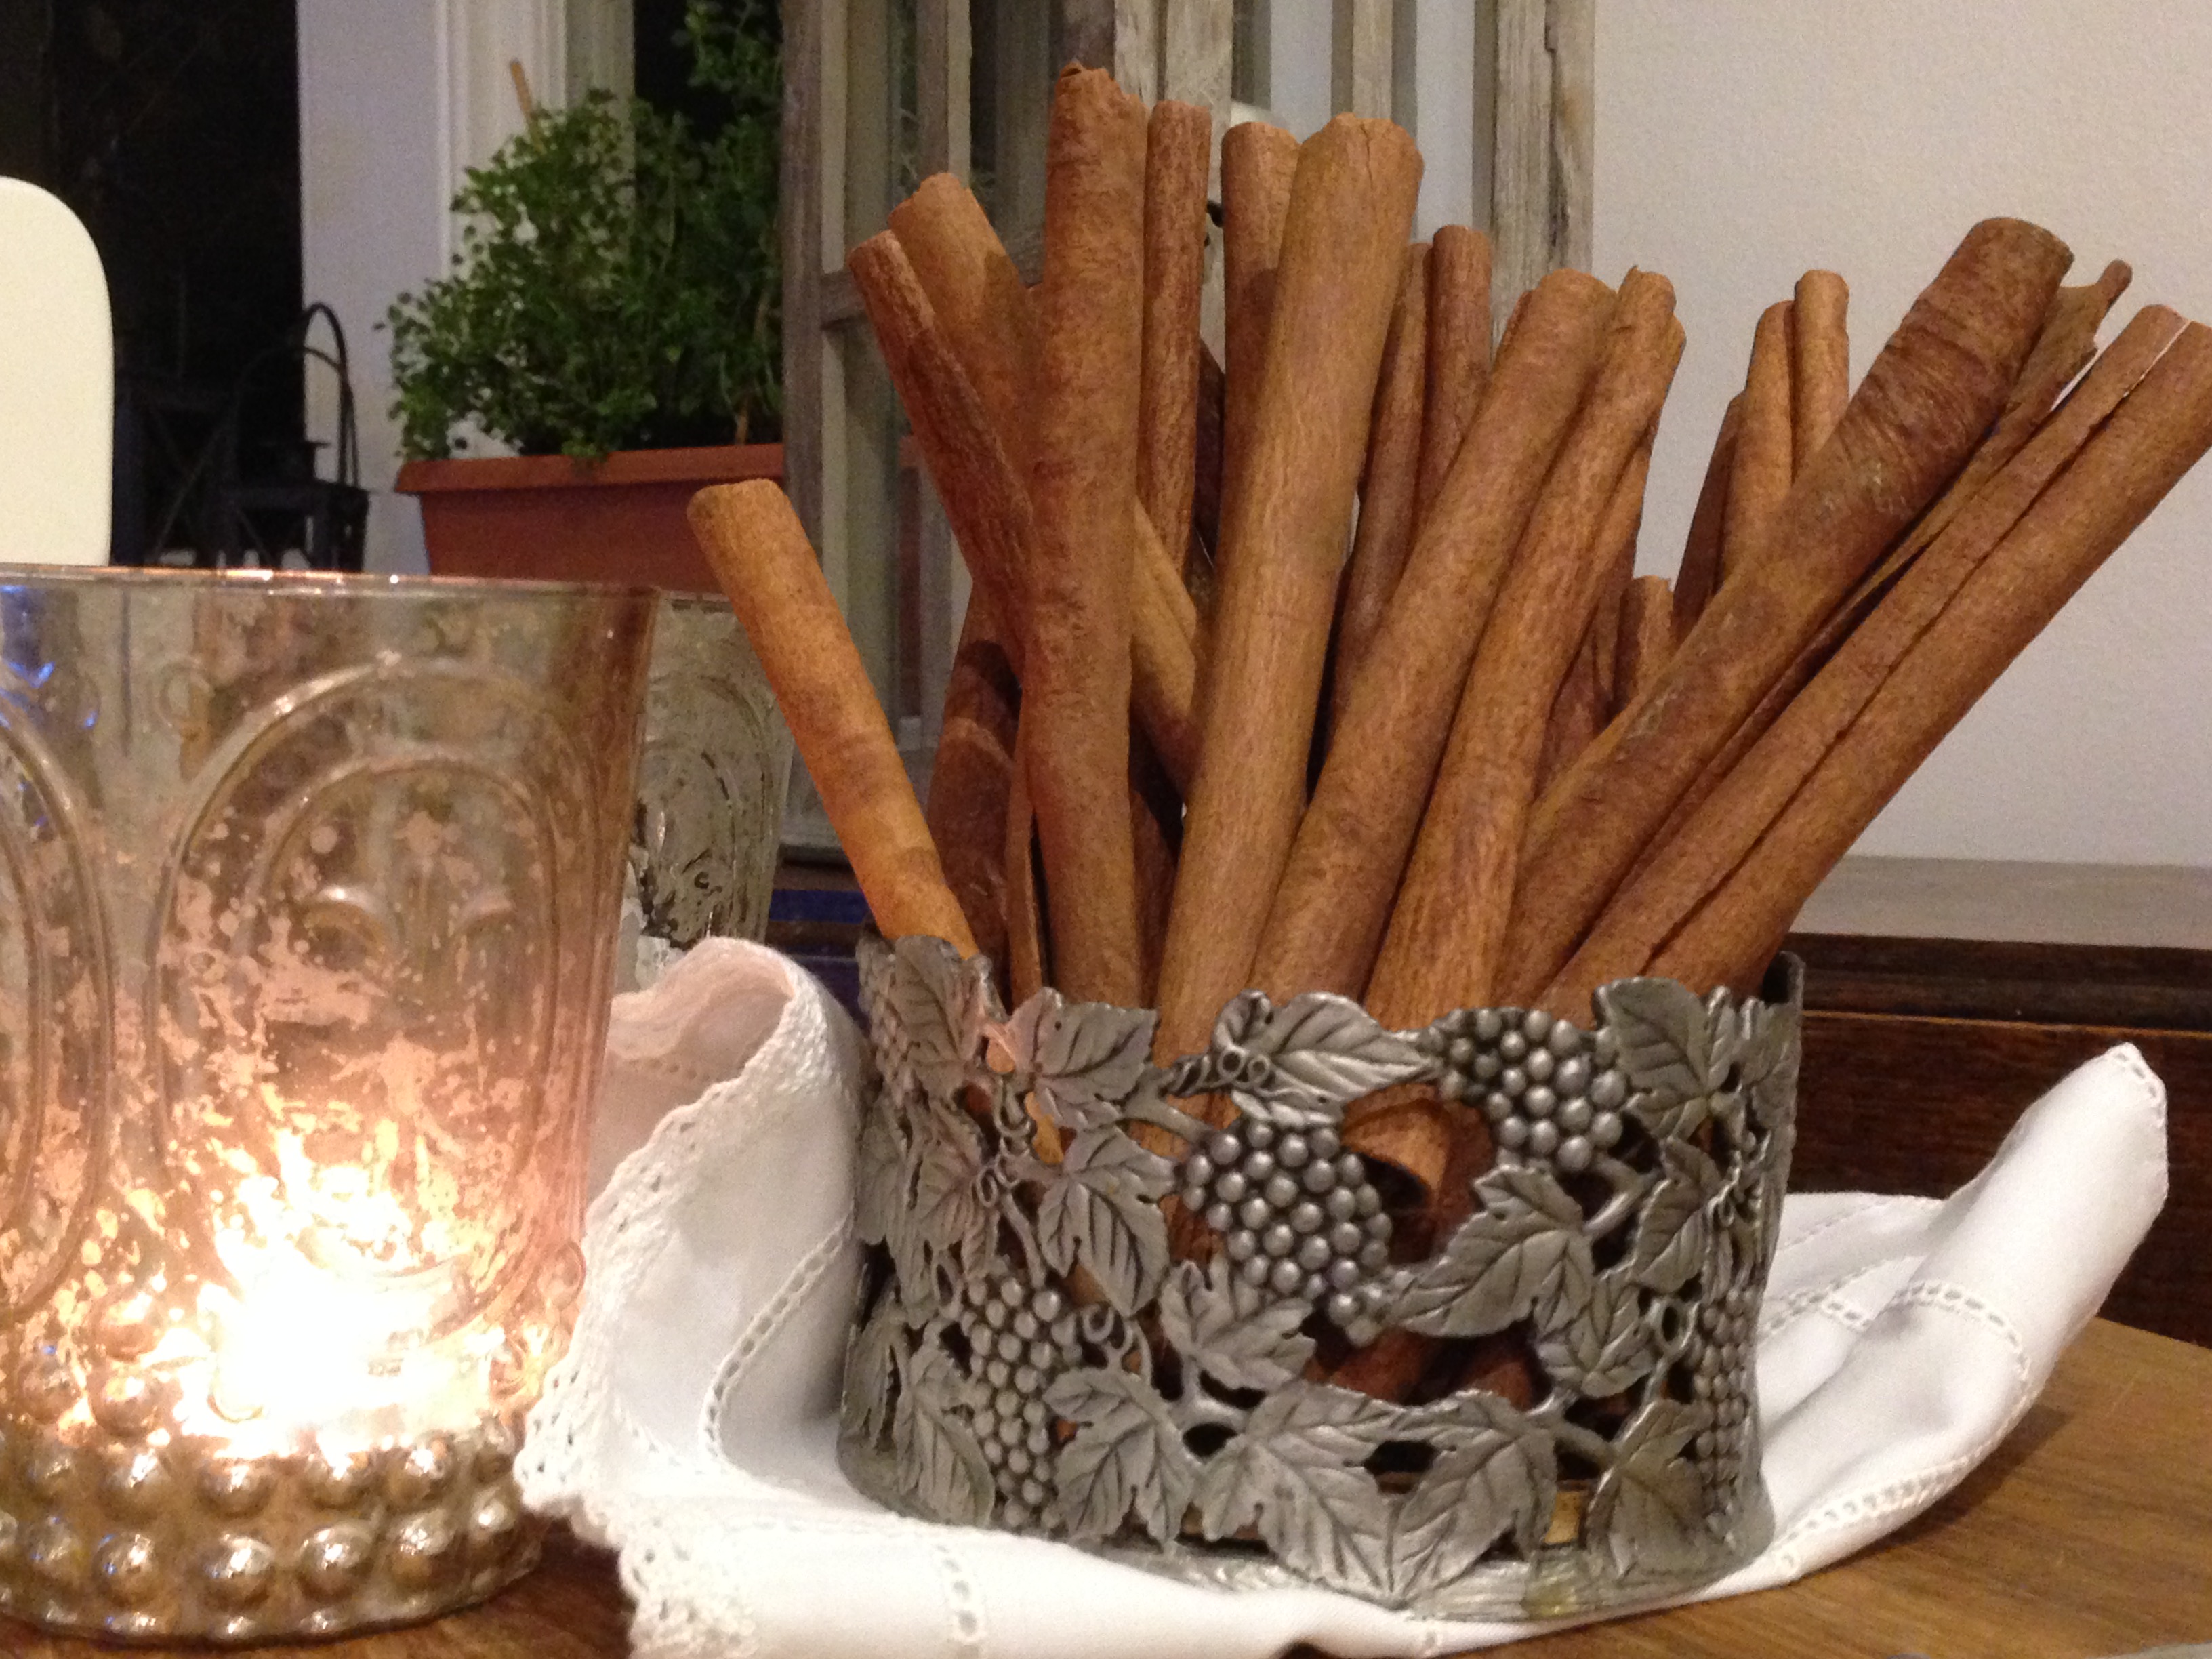
cinnamon, candle, decoration, candlelight, bread, lighting, branch, Breadstick, table, wood, snack, finger food, plant, dish, food, vegetarian food, interior design, side dish, twig, cuisine